Jacobs Building (Buena Vista, Colorado)

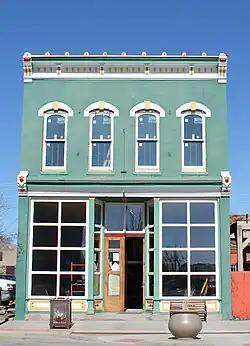

The Jacobs Building, at 414 Main St. in Buena Vista, Colorado, was built in 1888. It was listed on the National Register of Historic Places in 2011. The listing included two contributing buildings and a contributing structure, with one apparently being a jailhouse.